Ma'ale Adumim

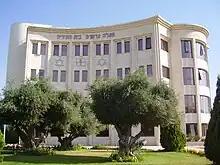
Ma'ale Adumim municipality

The city is surrounded on four sides by the Judean Desert and is linked to Jerusalem and the Tel Aviv Metropolitan Area via Highway 1. Due to its strategic location between the northern and southern parts of the West Bank, Palestinians see this as a threat to the territorial continuity of a future Palestinian state. This claim is disputed by mayor Benny Kashriel, who claims that continuity would be attained by circling Ma'ale Adumim to the east. Israeli drivers use a bypass road that exits the city to the west, entering Jerusalem through the French Hill Junction or a tunnel that goes under Mount Scopus. These routes were built in the wake of the First and Second Intifadas when Palestinian militants shot at motorists and cars were stoned. The previous road passed through al-Eizariya and Abu Dis.